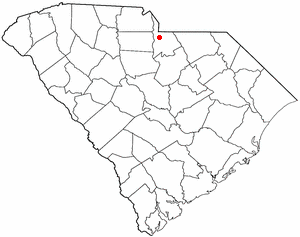
Lancaster (South Carolina)
Lancasters beliggenhed i South Carolina
Lancaster er en amerikansk by og administrativt centrum i det amerikanske county Lancaster County, i staten South Carolina. I 2000 havde byen et indbyggertal på 8.177.